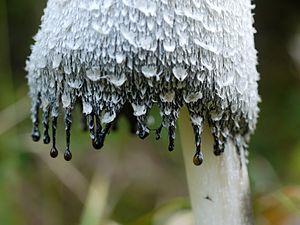
Chez les champignons basidiomycètes et ascomycètes, le chapeau, appelé aussi piléus, est la partie du sporophore qui renferme les organes de fructification. Il est composé de trois tissus : la cuticule, qui est une membrane de surface, l'hyménophore qui constitue la chair du champignon et l'hyménium qui produit les spores. Ce dernier peut être lisse, formé de plis, de lames, de tubes ou d'aiguillons.